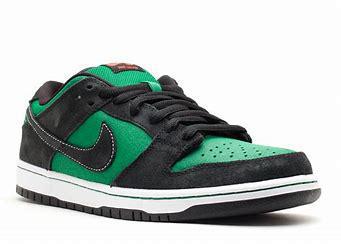
Brand: Nike
Model: SB Dunk